Sciophila fractinervis

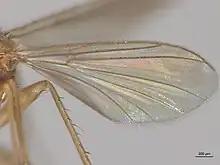
Wing of the fungus gnat "Sciophila fractinervis" (male lectotype specimen, NHMUK010626504 BMNH258029).

The larvae of "Sciophila fractinervis" are brown in colour and have a glossy appearance, due to being enclosed in a mucus tube created from labial glands around the mouth.